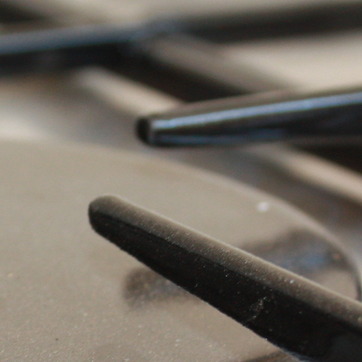
Material: metal